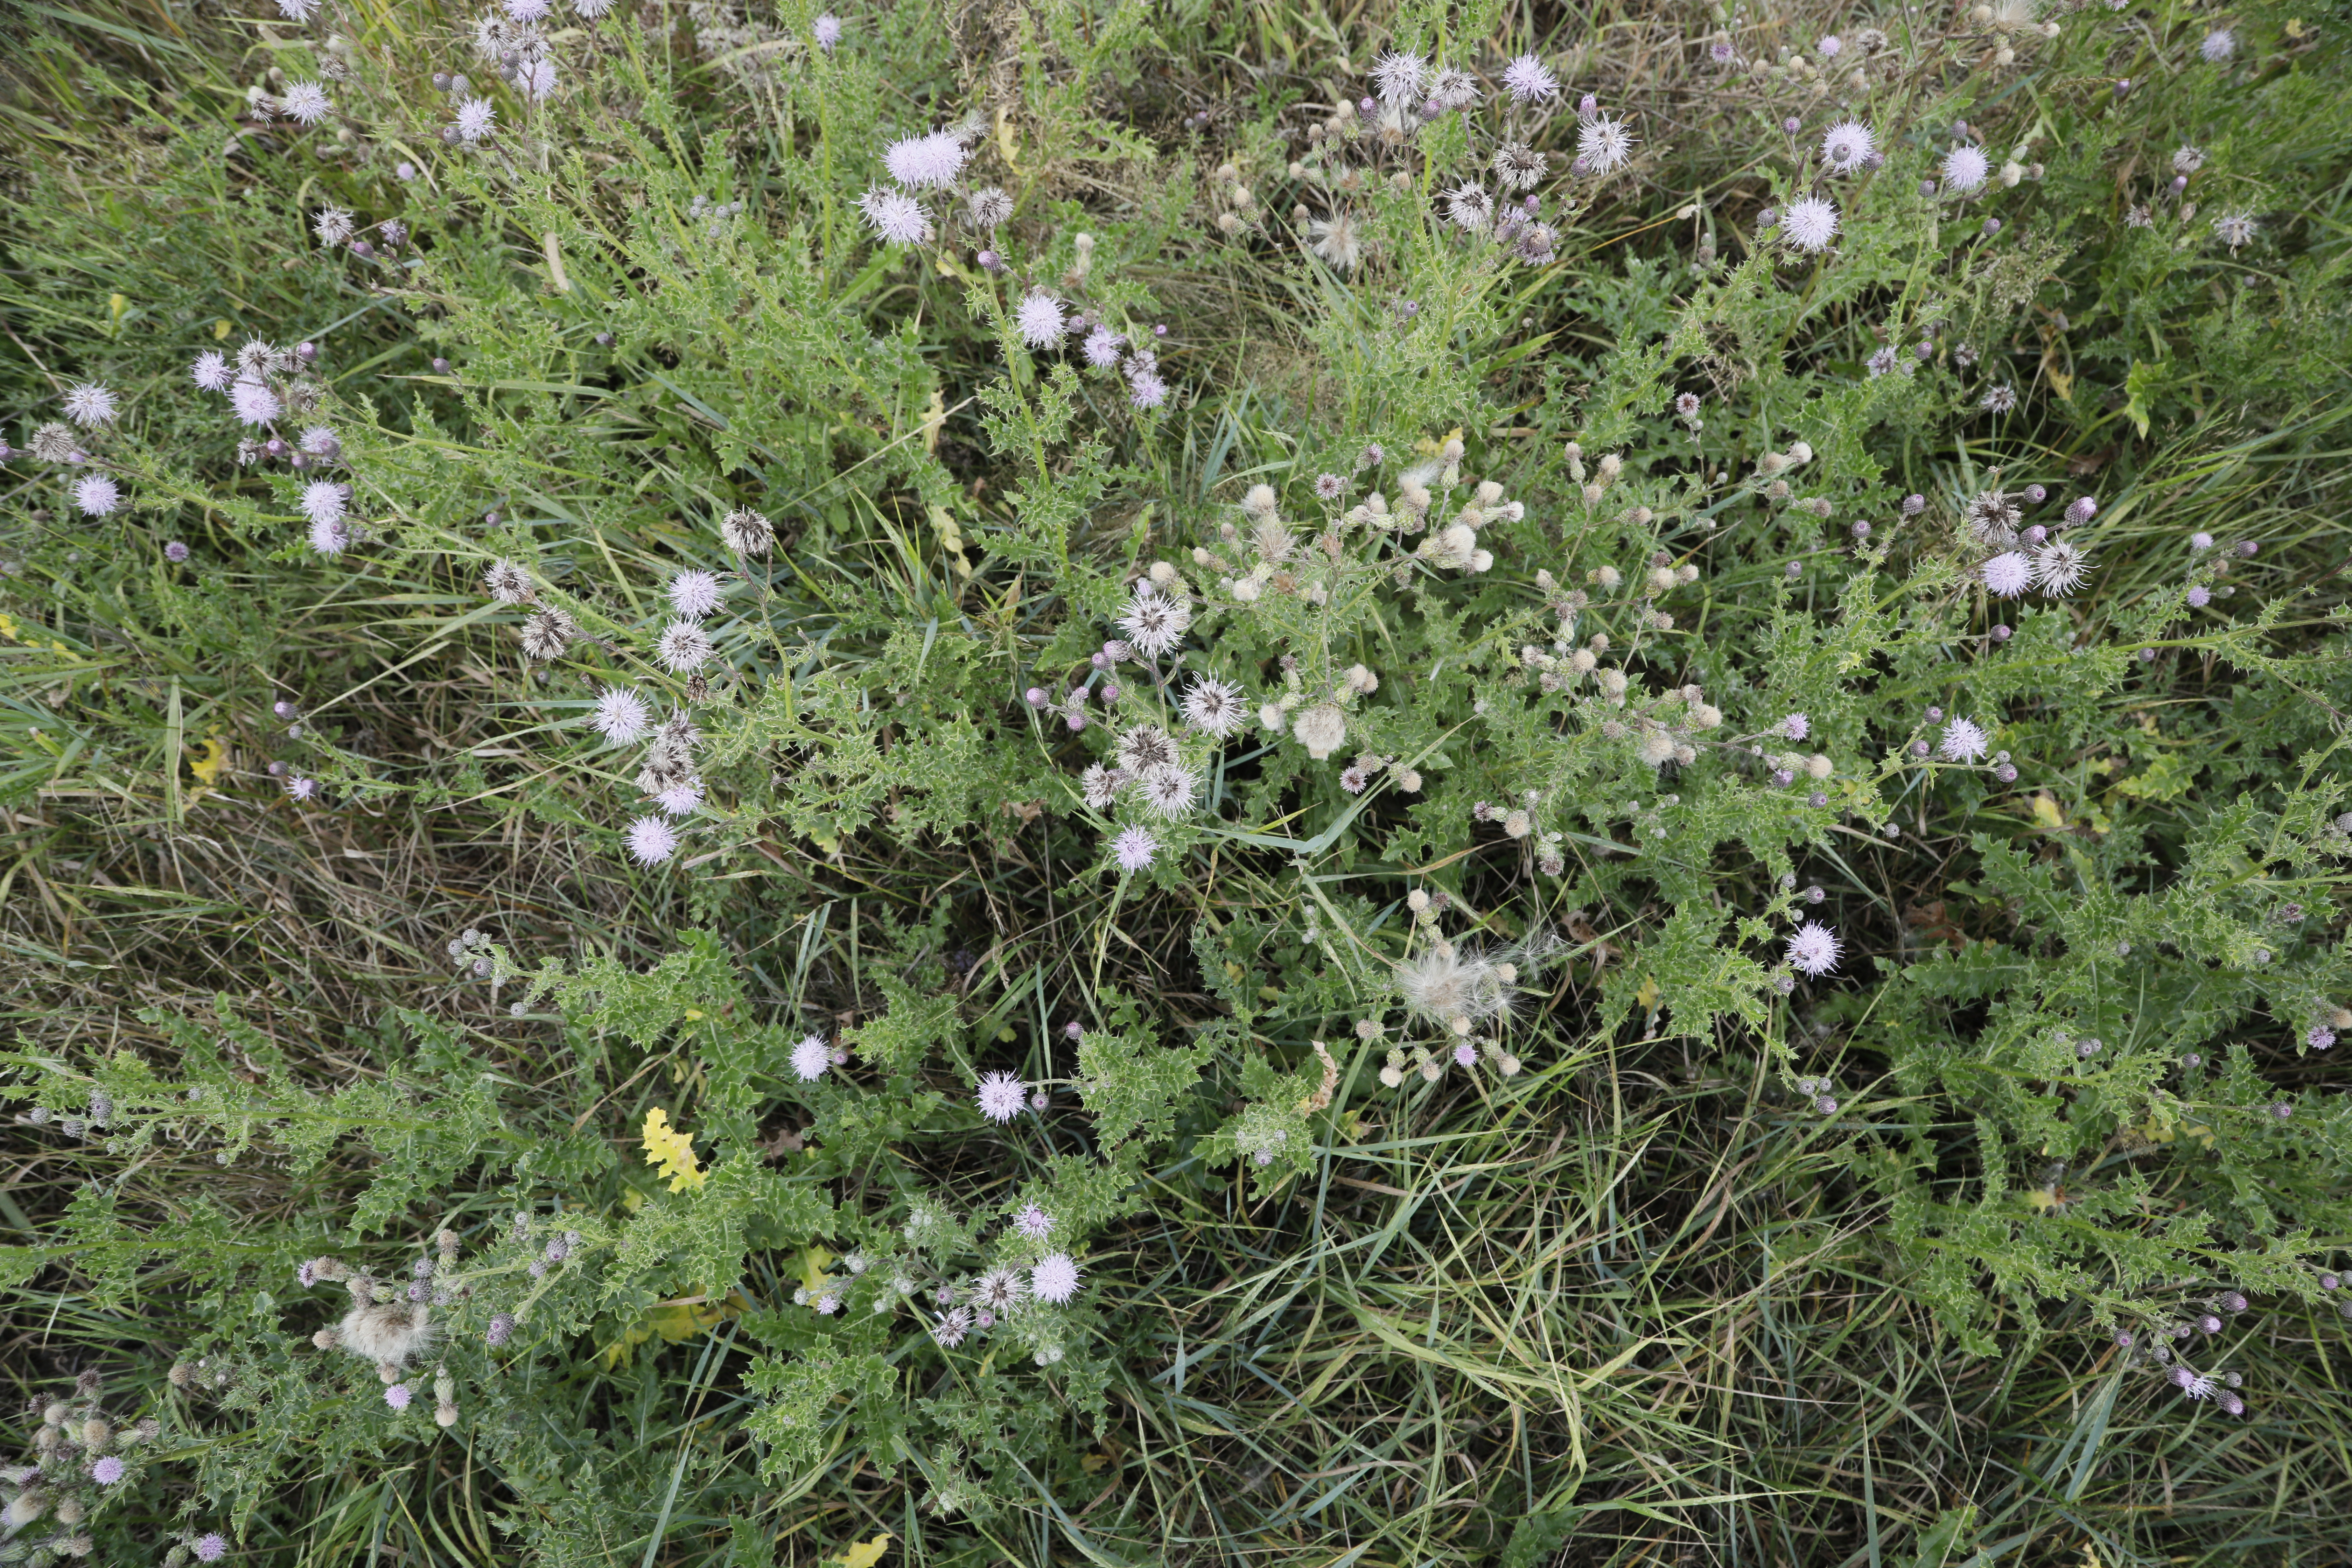
Plant species: Cirsium arvense